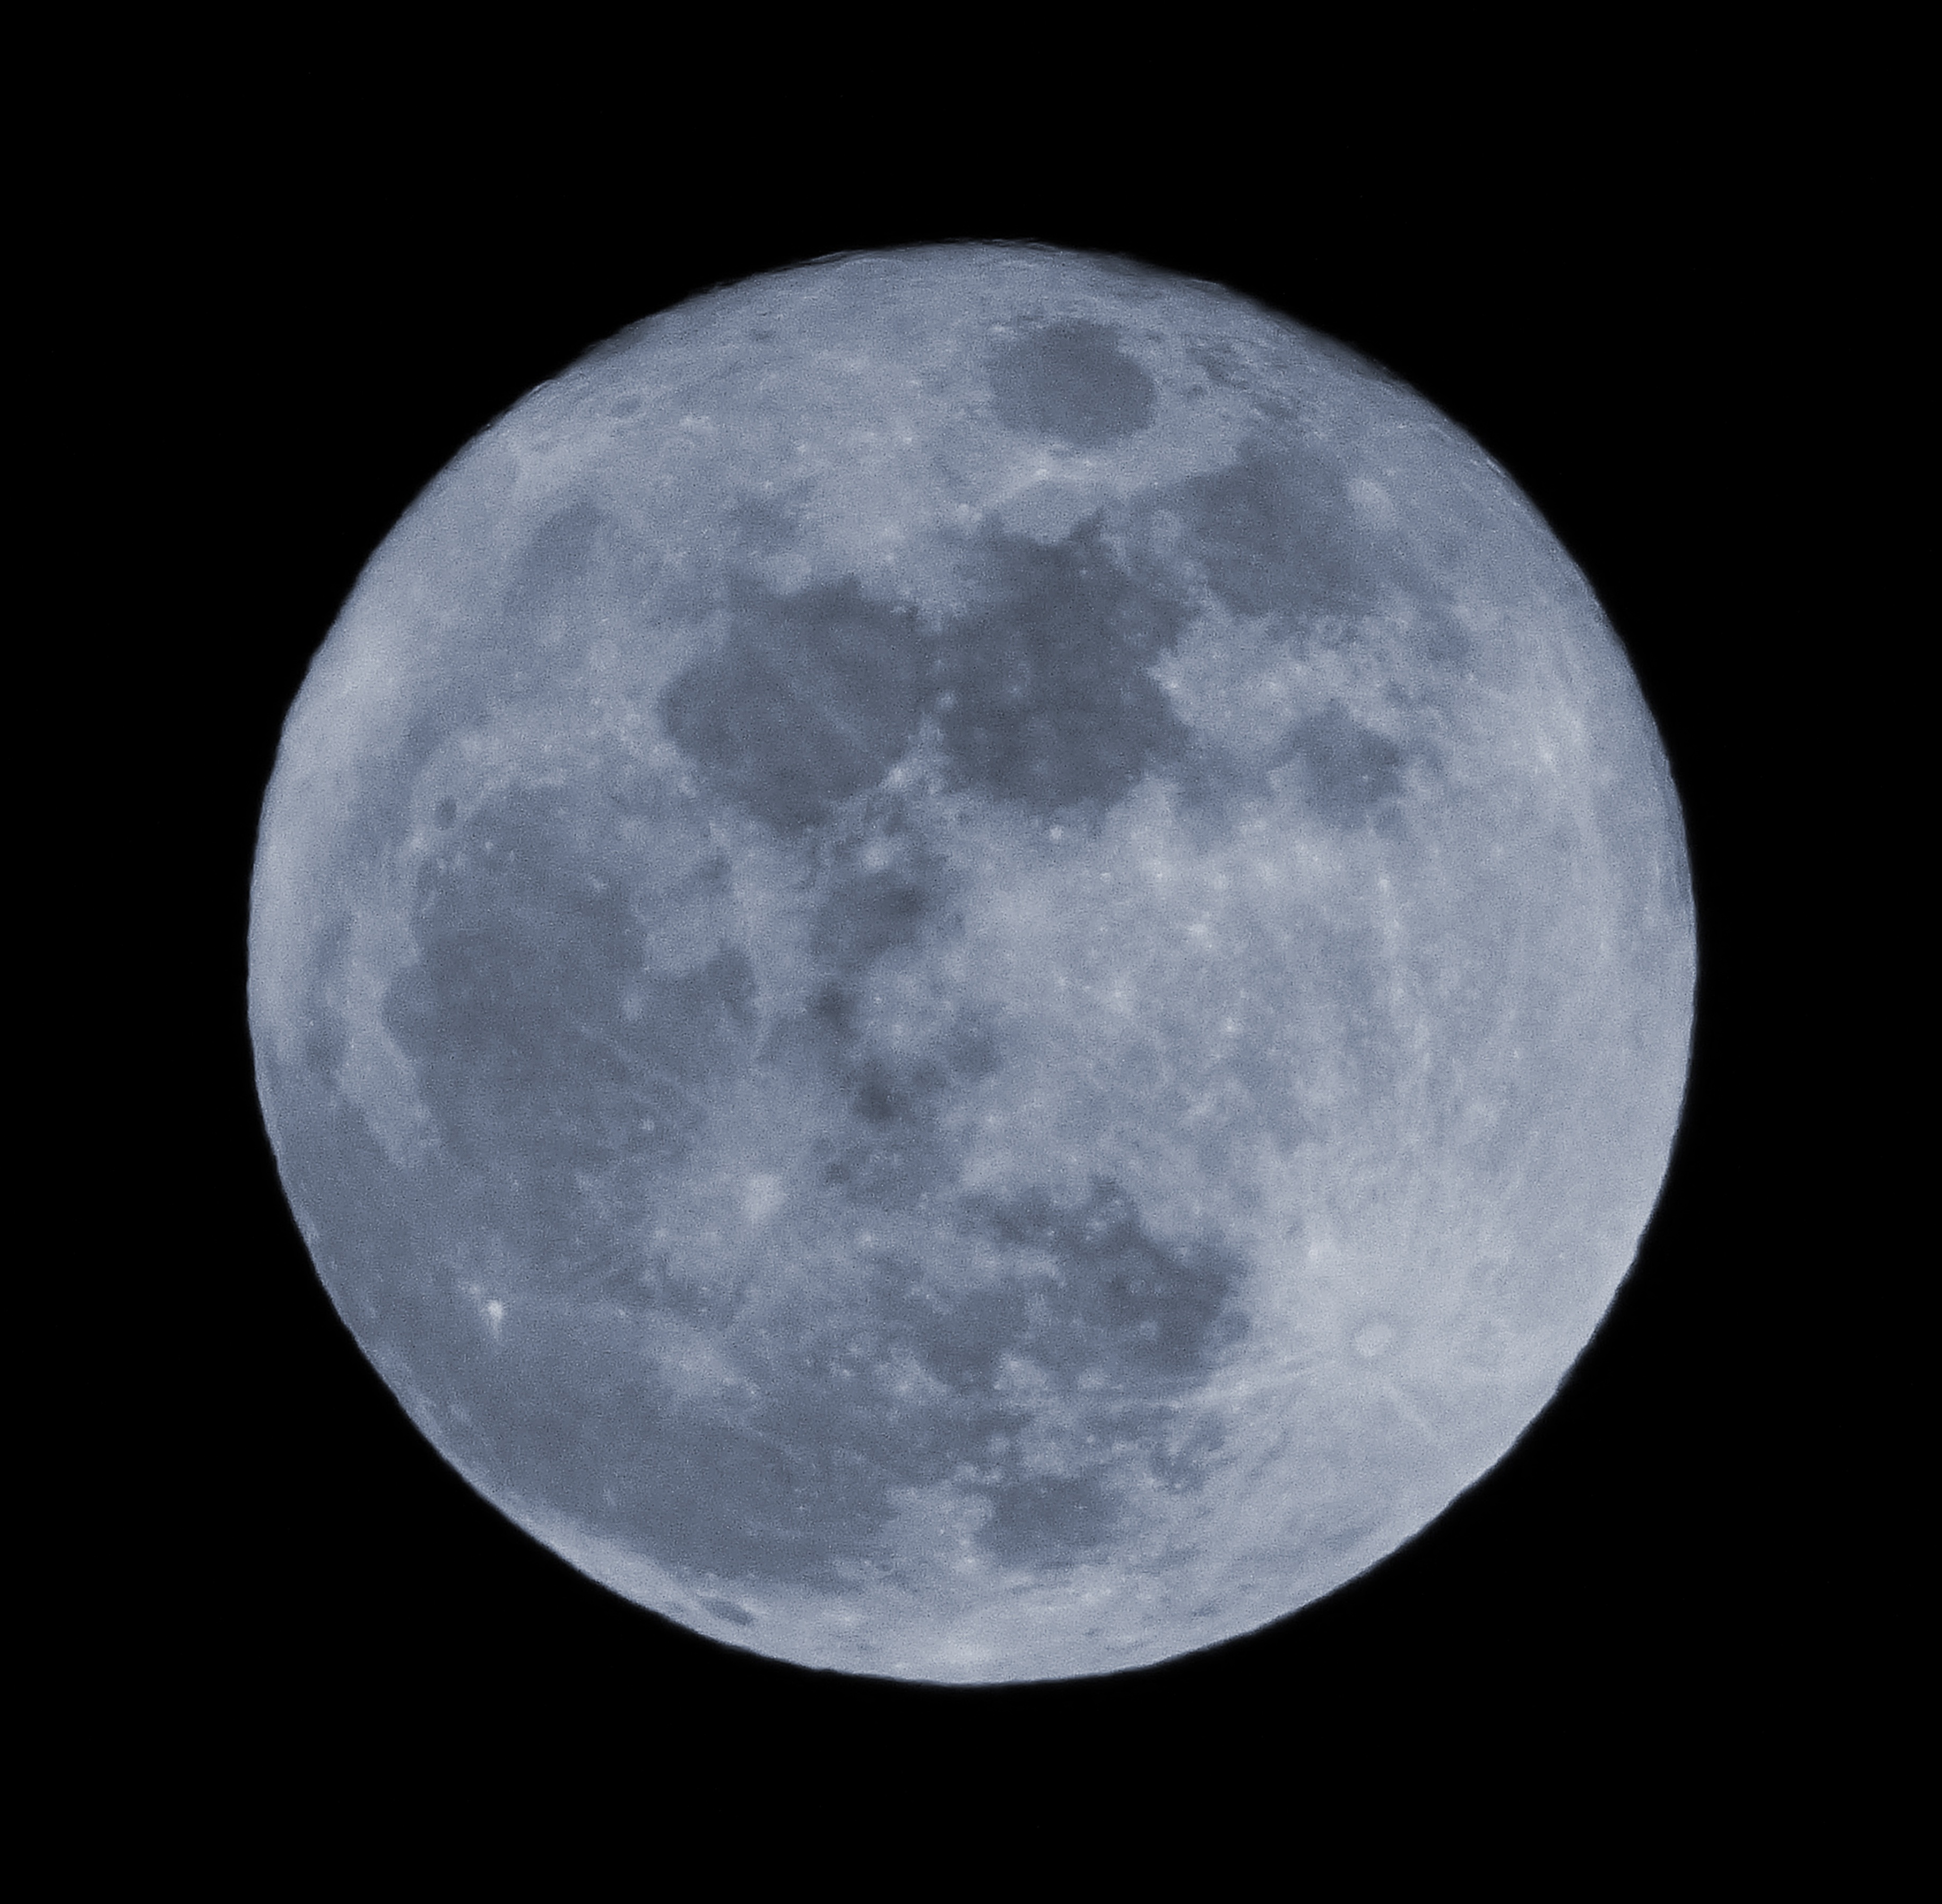
black and white, sky, night, atmosphere, daytime, space, darkness, monochrome, moon, full moon, moonlight, sphere, midnight, phenomenon, astronomical object, stock photography, computer wallpaper, celestial event, satellite volcanoes